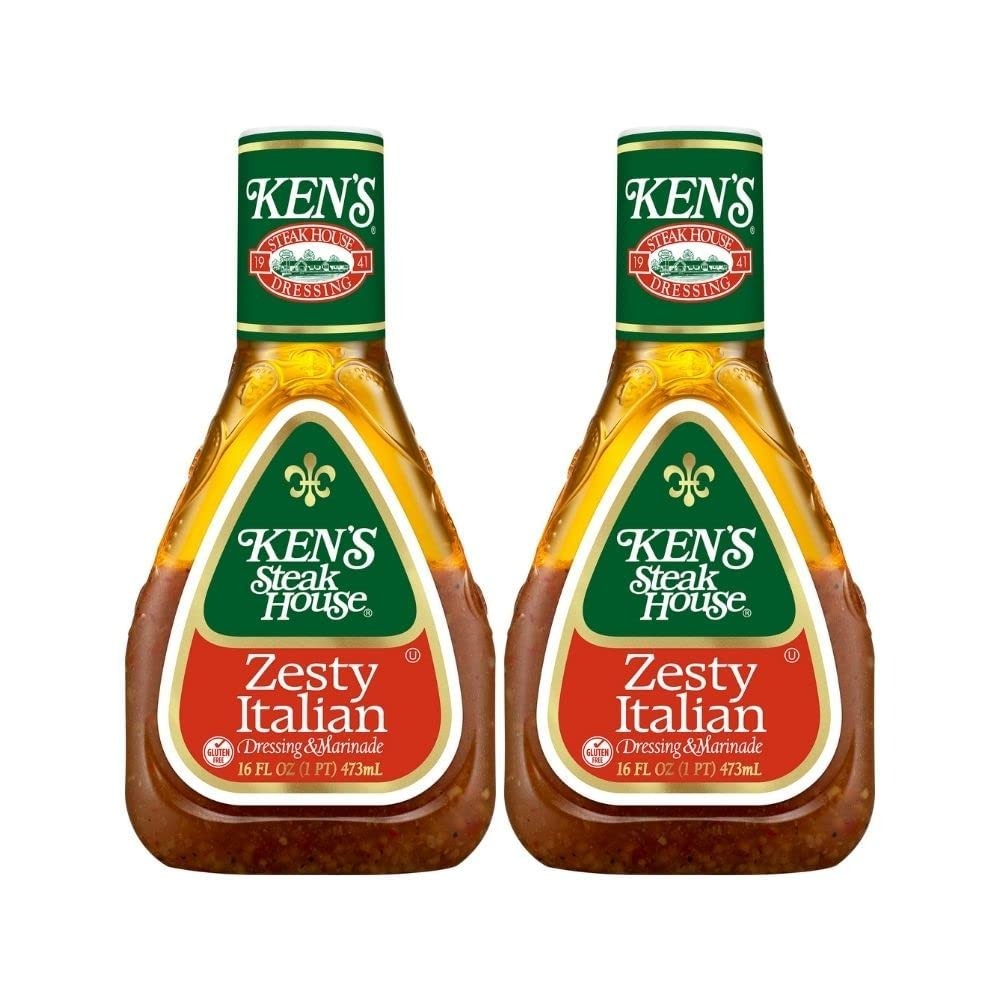
Item Name: Ken's Steak House Steak House Zesty Italian Dressing, 16 Oz, Pack of 2
Bullet Point 1: 2 - 16 Fl Oz (473mL) Bottles
Bullet Point 2: Zesty Italian Salad Dressing
Bullet Point 3: Great as a Marinade
Bullet Point 4: Ken's Steakhouse Dressing - Since 1941
Product Description: Ken's Zesty Italian dressing was inspired by our original steak house recipe. Since 1941, we are all about big bold favors, and blending only the most select ingredients. Words, though, are ultimately useless when expressing just how great Ken's tastes, so please try our dressings for your own personal taste test.
Value: 32.0
Unit: Fl Oz

Price: 3.34